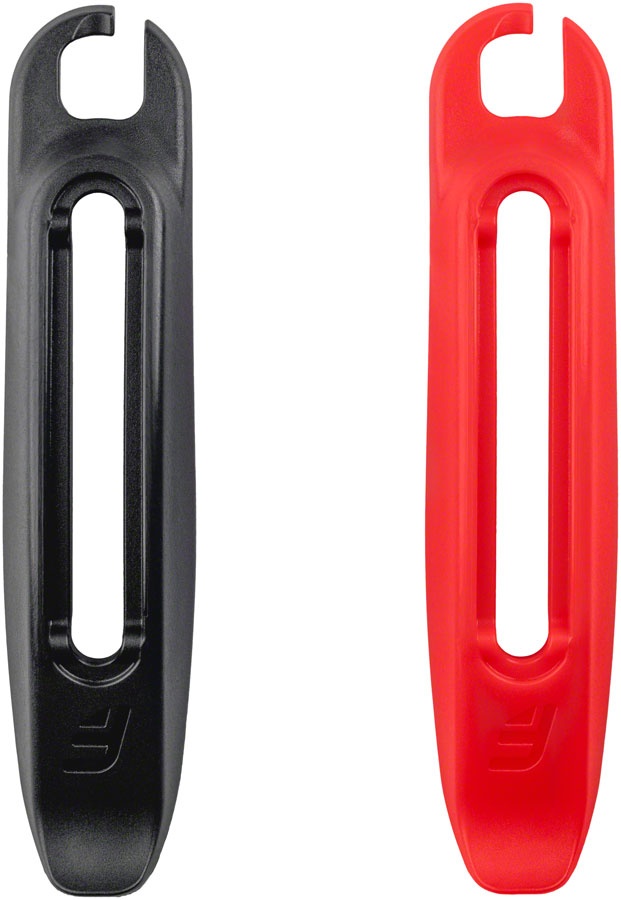
FeedBack Sports Biolever Tire Levers
Introducing the Biolever tire levers crafted from biobased nylon for a sustainable yet functional design. These compact nesting levers are easy to carry and feature optimized hook geometry for effortless engagement with tight tire beads. The reinforced bead hook enhances durability while the ergonomic curved grip maximizes leverage and includes spoke slots for stability during use. Tested to meet high strength benchmarks Biolevers are built to last for years of reliable performance. Reinforced bead hook for enhanced durability Spoke hook on each lever and ergonomic shape for comfortable use Compact design: set of two tire levers snap together for easy storage and feature minimal packaging Made from biobased nylon; curbside recyclable
Brand: Feedback Sports
Category: Sporting Goods > Outdoor Recreation > Cycling > Bicycle Accessories > Bicycle Tire Repair Supplies & Kits > Bicycle Tire Levers